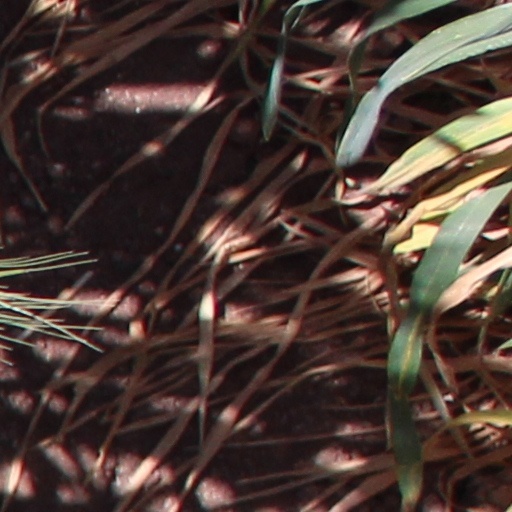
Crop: wheat